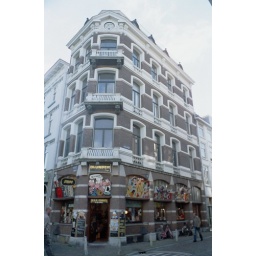
Flat Iron building on street corner in Central Utrecht